Dictatorship of the Tinoco brothers

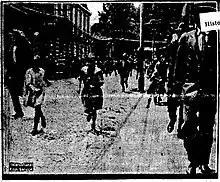
Citizens of San Jose, Costa Rica, fleeing before the troops of President Tinoco - August 1919

The government of Democratic President Woodrow Wilson refused to recognize the coup government and even blocked Costa Rica's participation in the First World War with which Tinoco unsuccessfully sought to ingratiate himself with Washington.